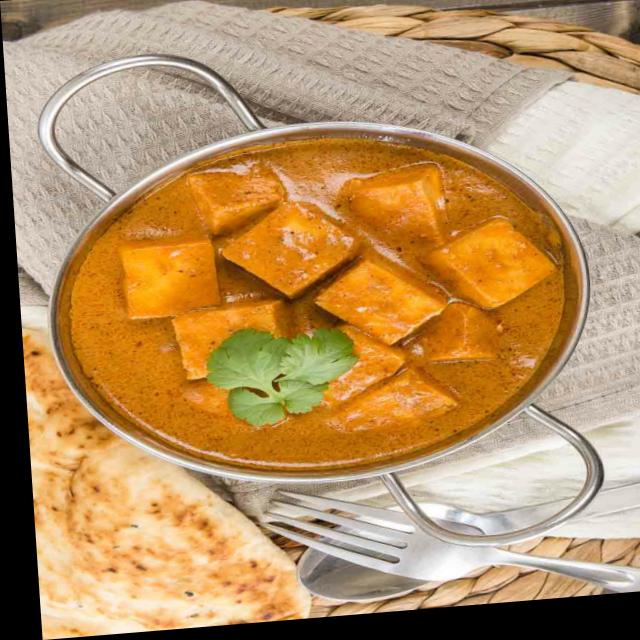
Dish: shahi_paneer